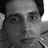
Emotion: neutral